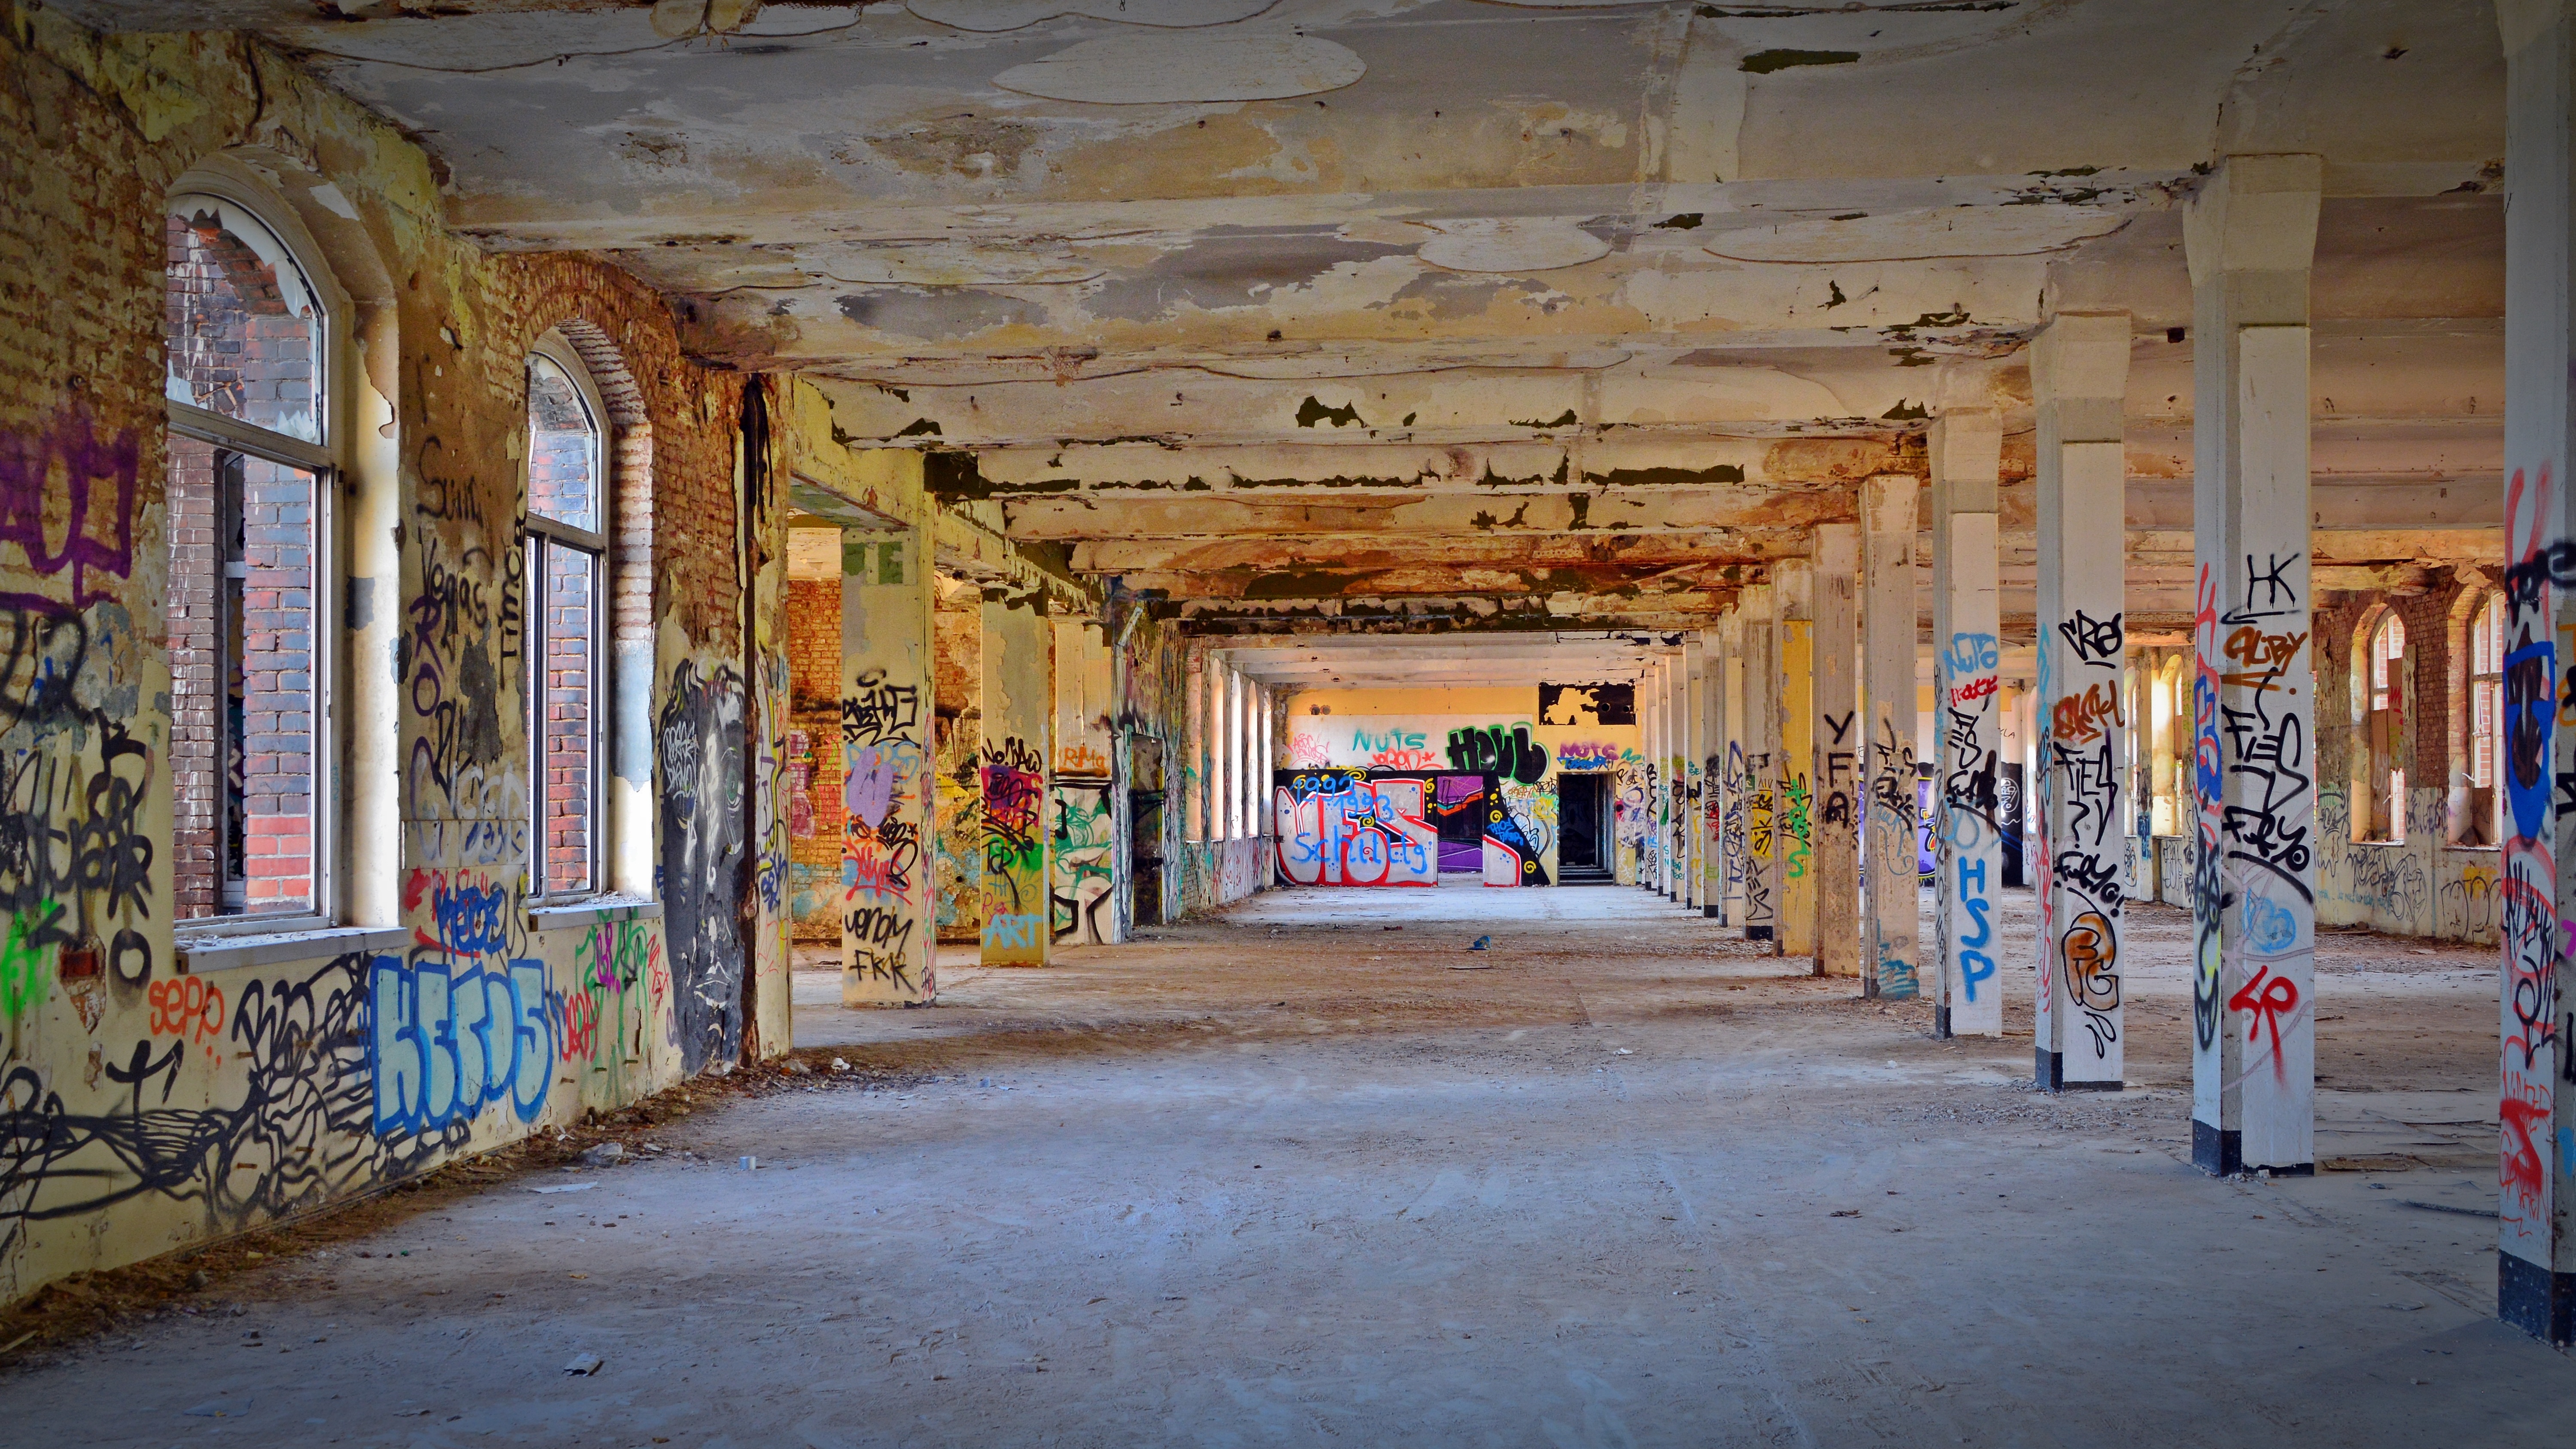
road, street, town, building, old, alley, city, color, broken, factory, industry, decay, ruin, graffiti, art, infrastructure, leave, neighbourhood, industrial plant, lost places, pforphoto, industrial building, factory building, lapsed, old factory, urban area, ancient history, human settlement